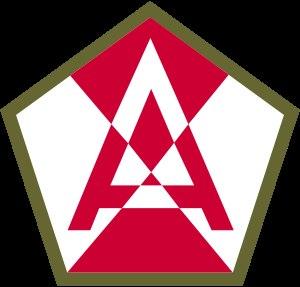
La Quinzième armée des États-Unis est une formation militaire active entre 1944 et 1946.